Sky position (RA, Dec in degrees): 14.417, -0.5913
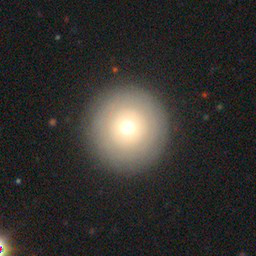
Galaxy morphology: Round Smooth Galaxies